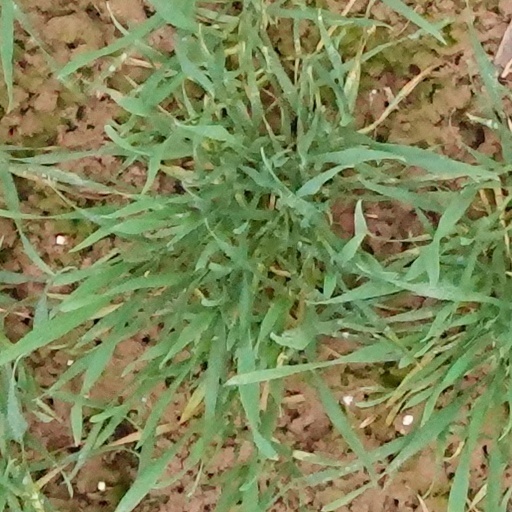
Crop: wheat